Murder of Gabriel Fernandez

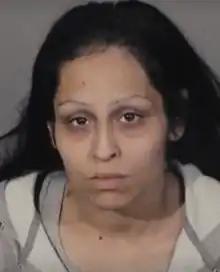
Mug shot of Pearl Fernandez

Pearl Sinthia Fernandez was born on August 29, 1983, to Robert and Sandra Fernandez. During her childhood, her father was frequently incarcerated, and Fernandez alleges her mother was abusive and neglectful. At the age of nine, Fernandez began using methamphetamine and drinking alcohol, and at eleven, she decided to run away from home. Her education ended when she dropped out of school in the eighth grade. As a teenager, Fernandez claimed that her uncle attempted to rape her and that a group of men had held her hostage for a period of days taking turns raping her, which led to suicidal thoughts.